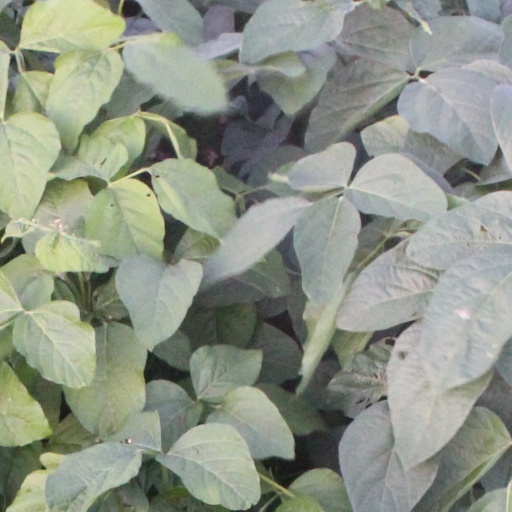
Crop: soybean